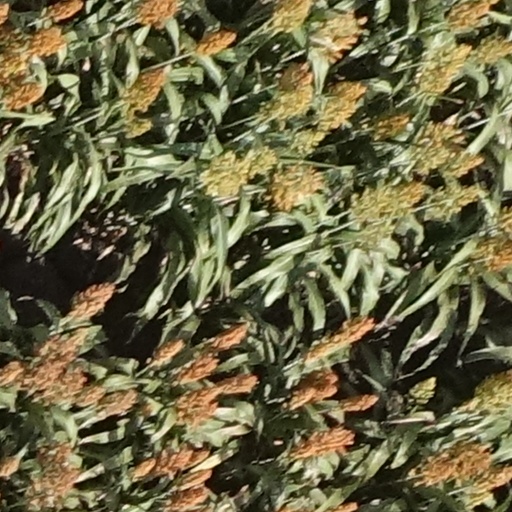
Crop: sorghum